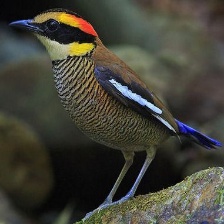
Species: BANDED PITA
Scientific name: HYDRORNIS GUAJANA